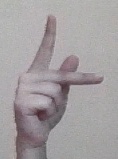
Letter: dha